Osama (film)

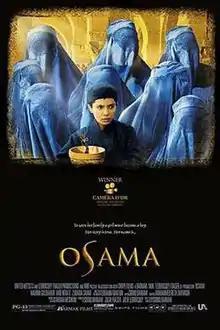
American theatrical release poster

Osama is a 2003 drama film made in Afghanistan by Siddiq Barmak. The film follows a preteen girl living in Afghanistan under the Taliban regime who disguises herself as a boy, Osama, to support her family. It was the first film to be shot entirely in Afghanistan since 1996, when the Taliban regime banned the creation of all films. , the film was the highest-grossing Afghan film of all time. The film is an international co-production of companies in Afghanistan, the Netherlands, Japan, Ireland, and Iran.